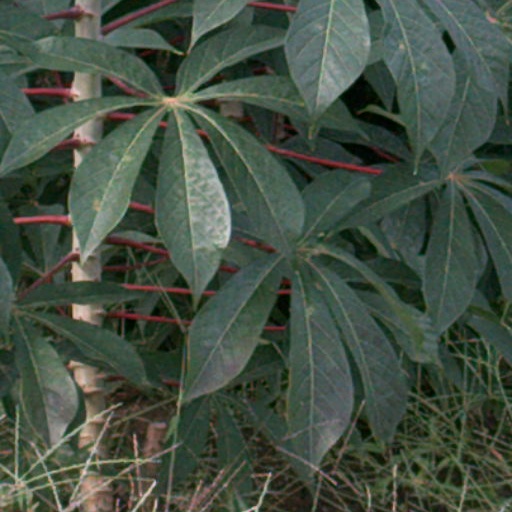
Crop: cassava